Tōhoku, Aomori

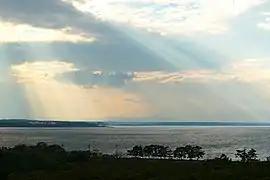
Lake Ogawara from Tōhoku town

Tōhoku is located in north-central Aomori Prefecture, bordering on the west shore of Lake Ogawara.